Standard Oil Company

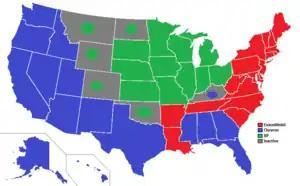
This map shows by state which company has the rights to the Standard Oil name. ExxonMobil has full international rights and continues to use the Esso name overseas. States that are gray have a dot representing their owners, but are not actively being used; ExxonMobil operates in all these states and have de facto claimed the trademark.

Of the 39 "Baby Standards", 11 were given rights to the Standard Oil Company name, based on the state they were in. Conoco and Atlantic elected to use their respective names instead of the Standard name, and their rights would be claimed by other companies.